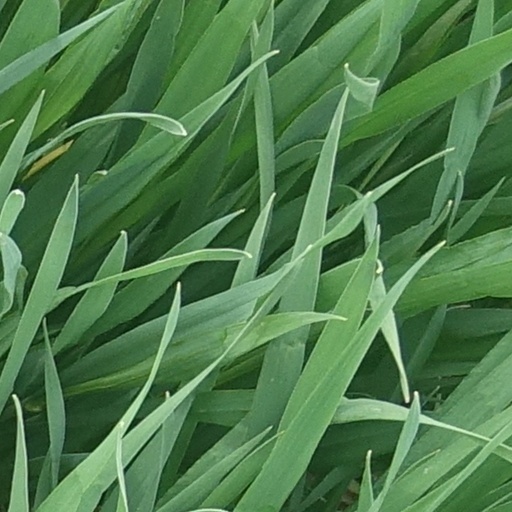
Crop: wheat